Halle aux blés (Paris)

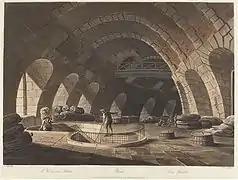

The building was circular, with an exterior diameter of , and enclosed a round court with a diameter of .